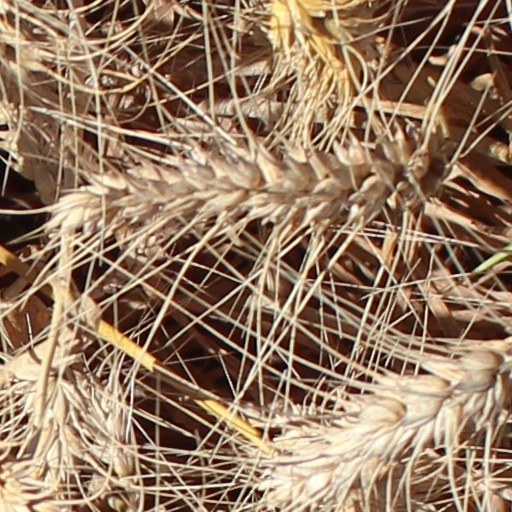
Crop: wheat